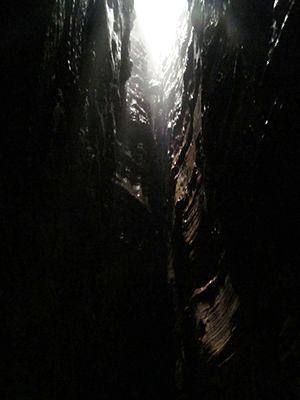
La liste de grottes présentée ci-dessous est un échantillonnage, classé par continent puis par pays ou État, de cavités souterraines naturelles, ayant acquis une relative notoriété du fait de leur fréquentation et/ou de leurs particularités : dimensions, concrétionnement, art rupestre, art mobilier, pratiques rituelles, etc.